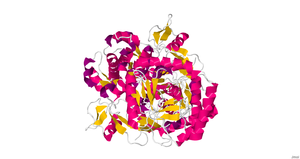
L’oxyde nitrique synthase est une oxydoréductase qui catalyse les réactions suivantes :